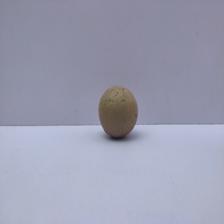
Size: Small